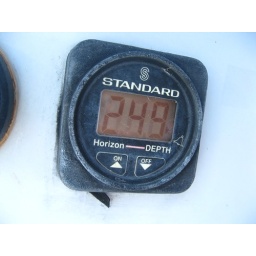
So the walls are 200 feet high and then they go another 200 feet below the water until you hit the canyon floor.